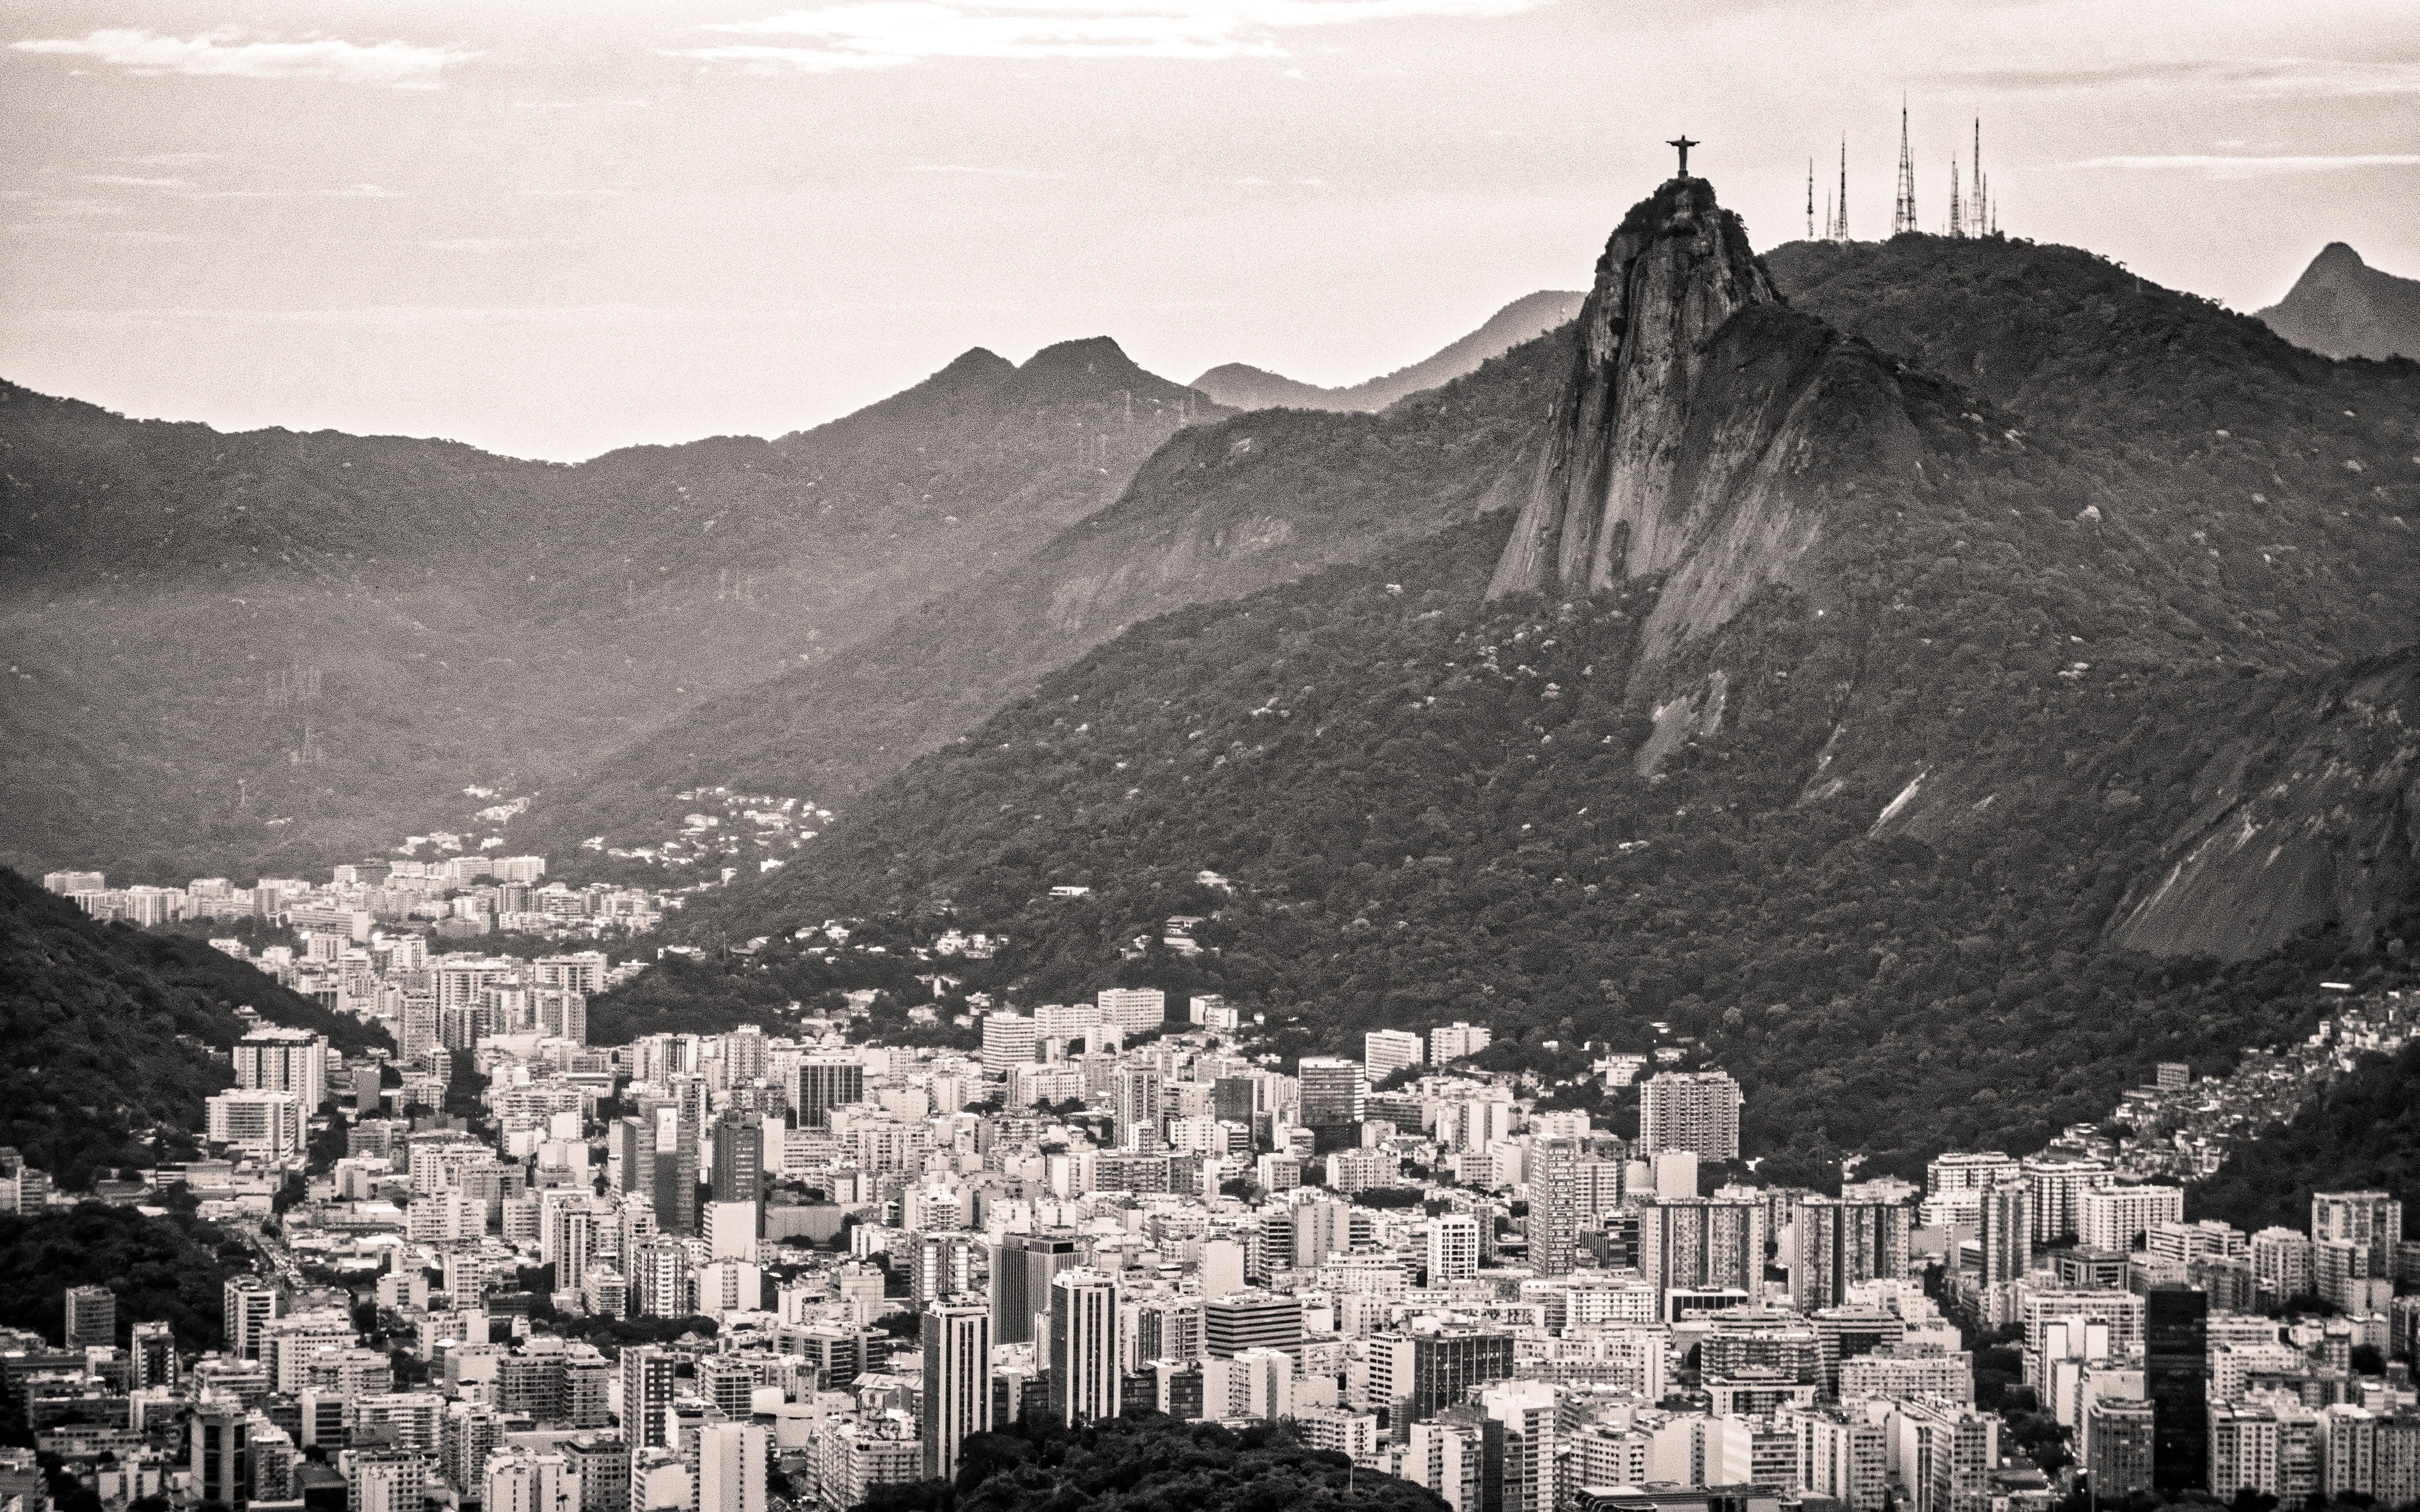
mountain, black and white, skyline, photography, town, city, mountain range, cityscape, monochrome, cool image, riodejaneiro, br, i, bresil, aerial photography, monochrome photography, geographical feature, human settlement